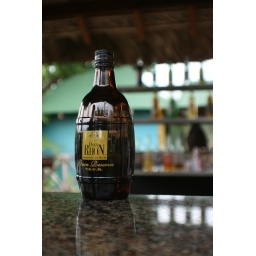
Interesting bottle they had stocked at the bar down in the D.R.